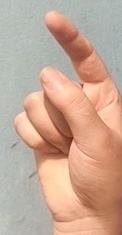
ASL sign: Z